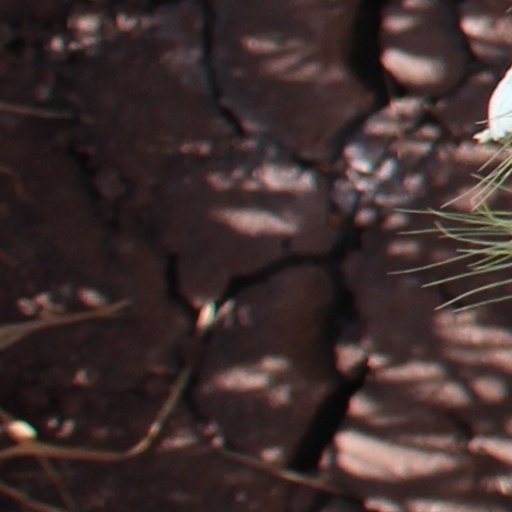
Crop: wheat